Tom Shaner

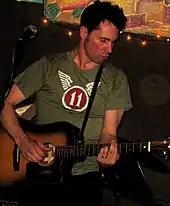
Tom Shaner playing guitar, live in New York City, 2011

From 2007 to present he has been performing extensively in Ireland, where his varied and dynamic songs are finding a wider audience. Gigs in Ireland include playing with friends and Irish songwriters Hank Wedel and Gavin Moore.